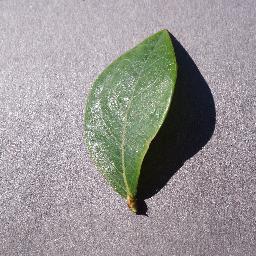
Label: Blueberry___healthy